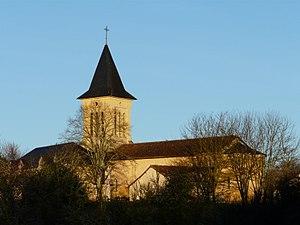
L'église Saint-Agnan de Lacropte, Dordogne, France.
Lacropte est une commune française située dans le département de la Dordogne, en région Nouvelle-Aquitaine.